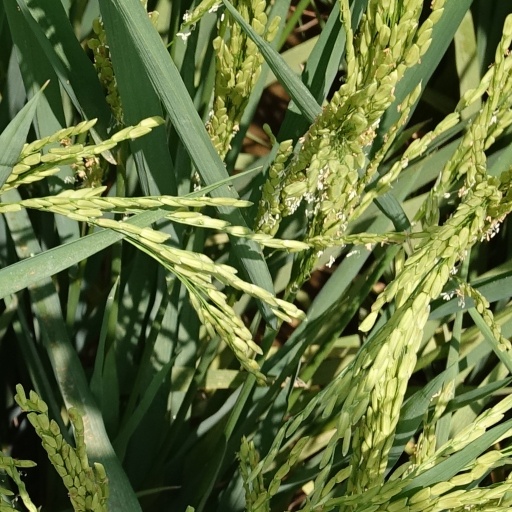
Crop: rice